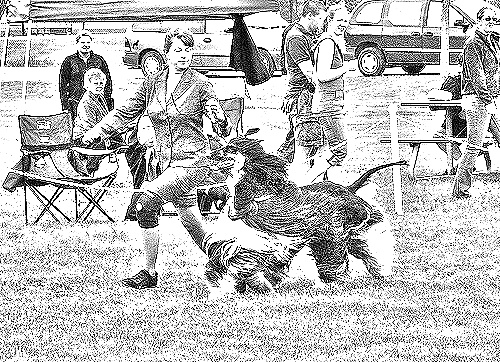
Portrait style: Sketch Portrait